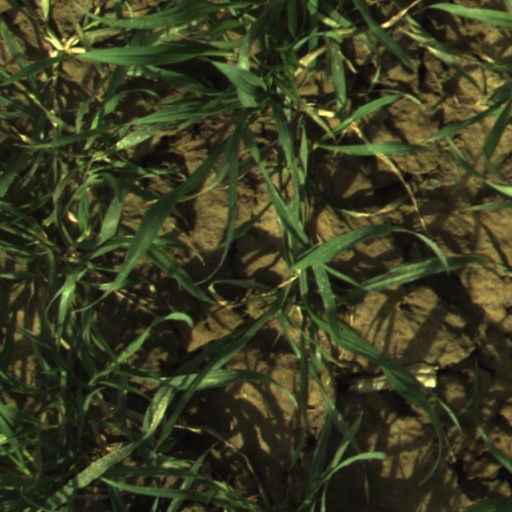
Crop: wheat